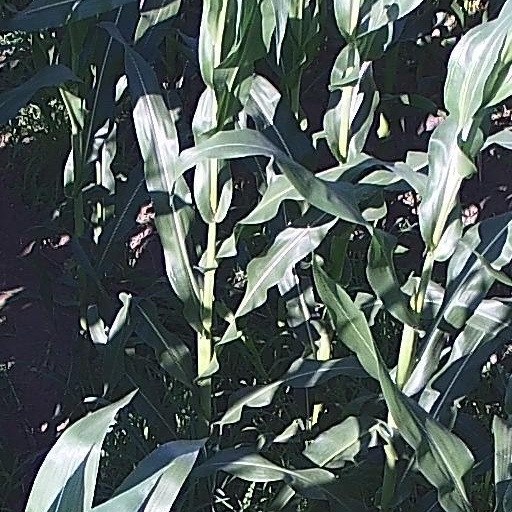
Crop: maize; corn